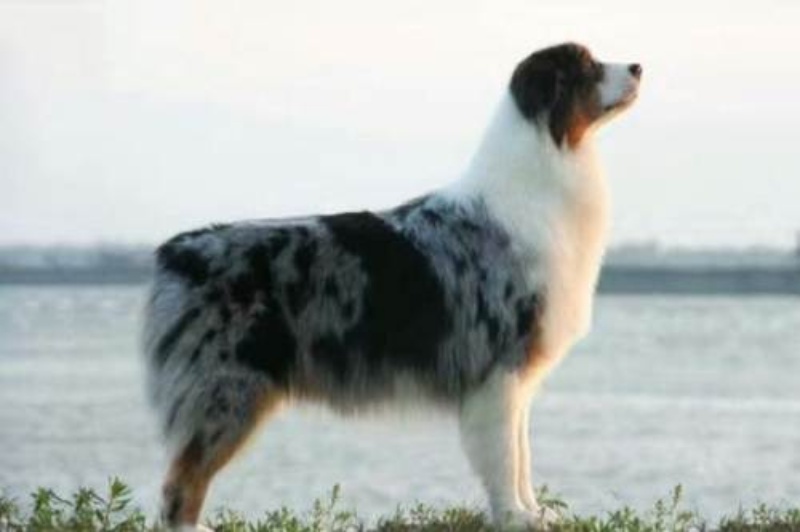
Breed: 245-n000098-Australian_Shepherd